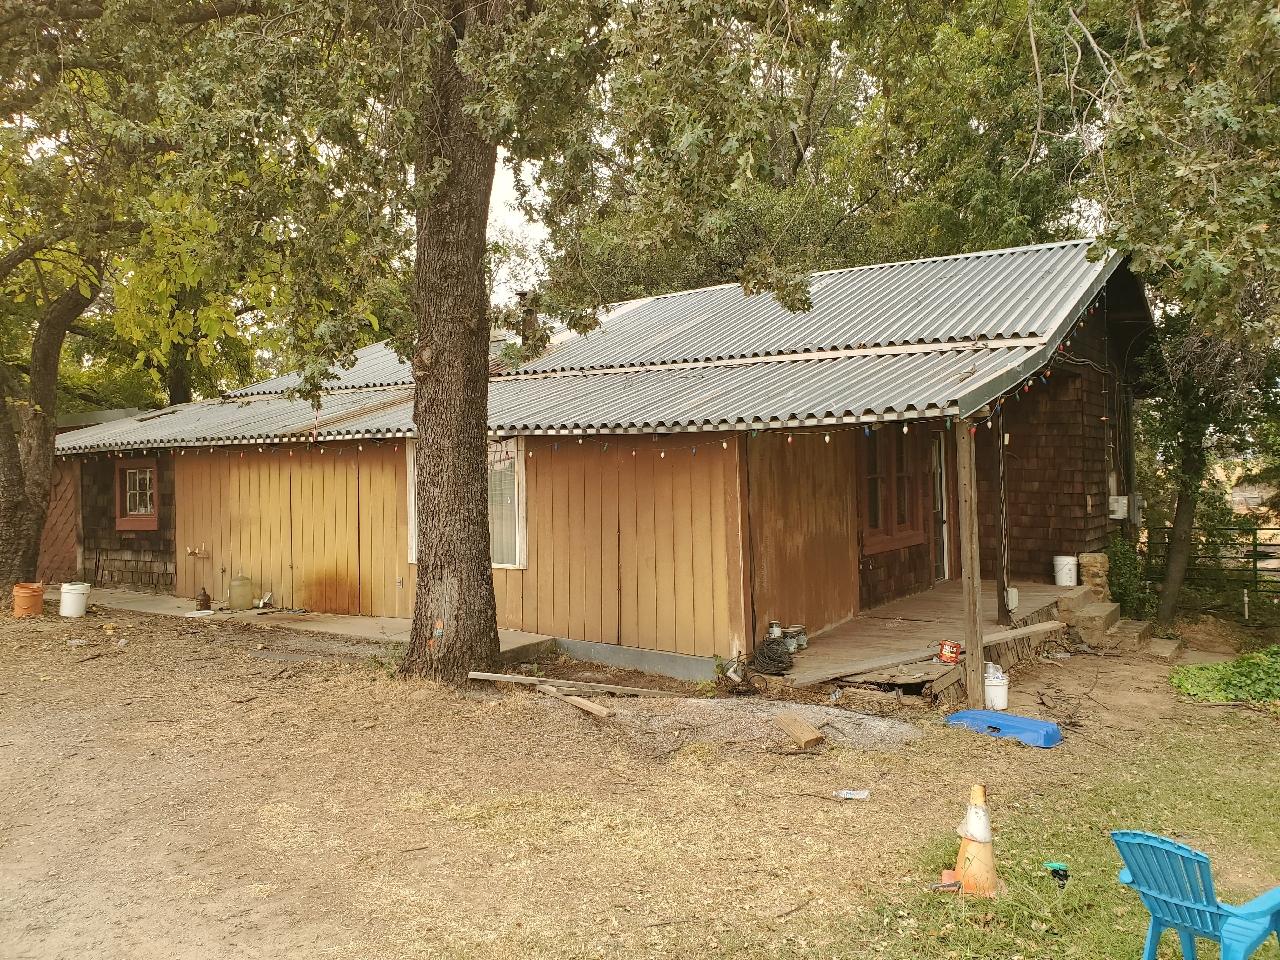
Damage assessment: no_damage